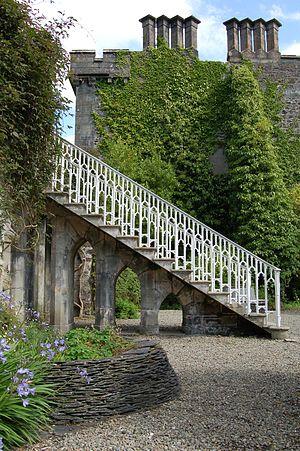
Château d'Armadale